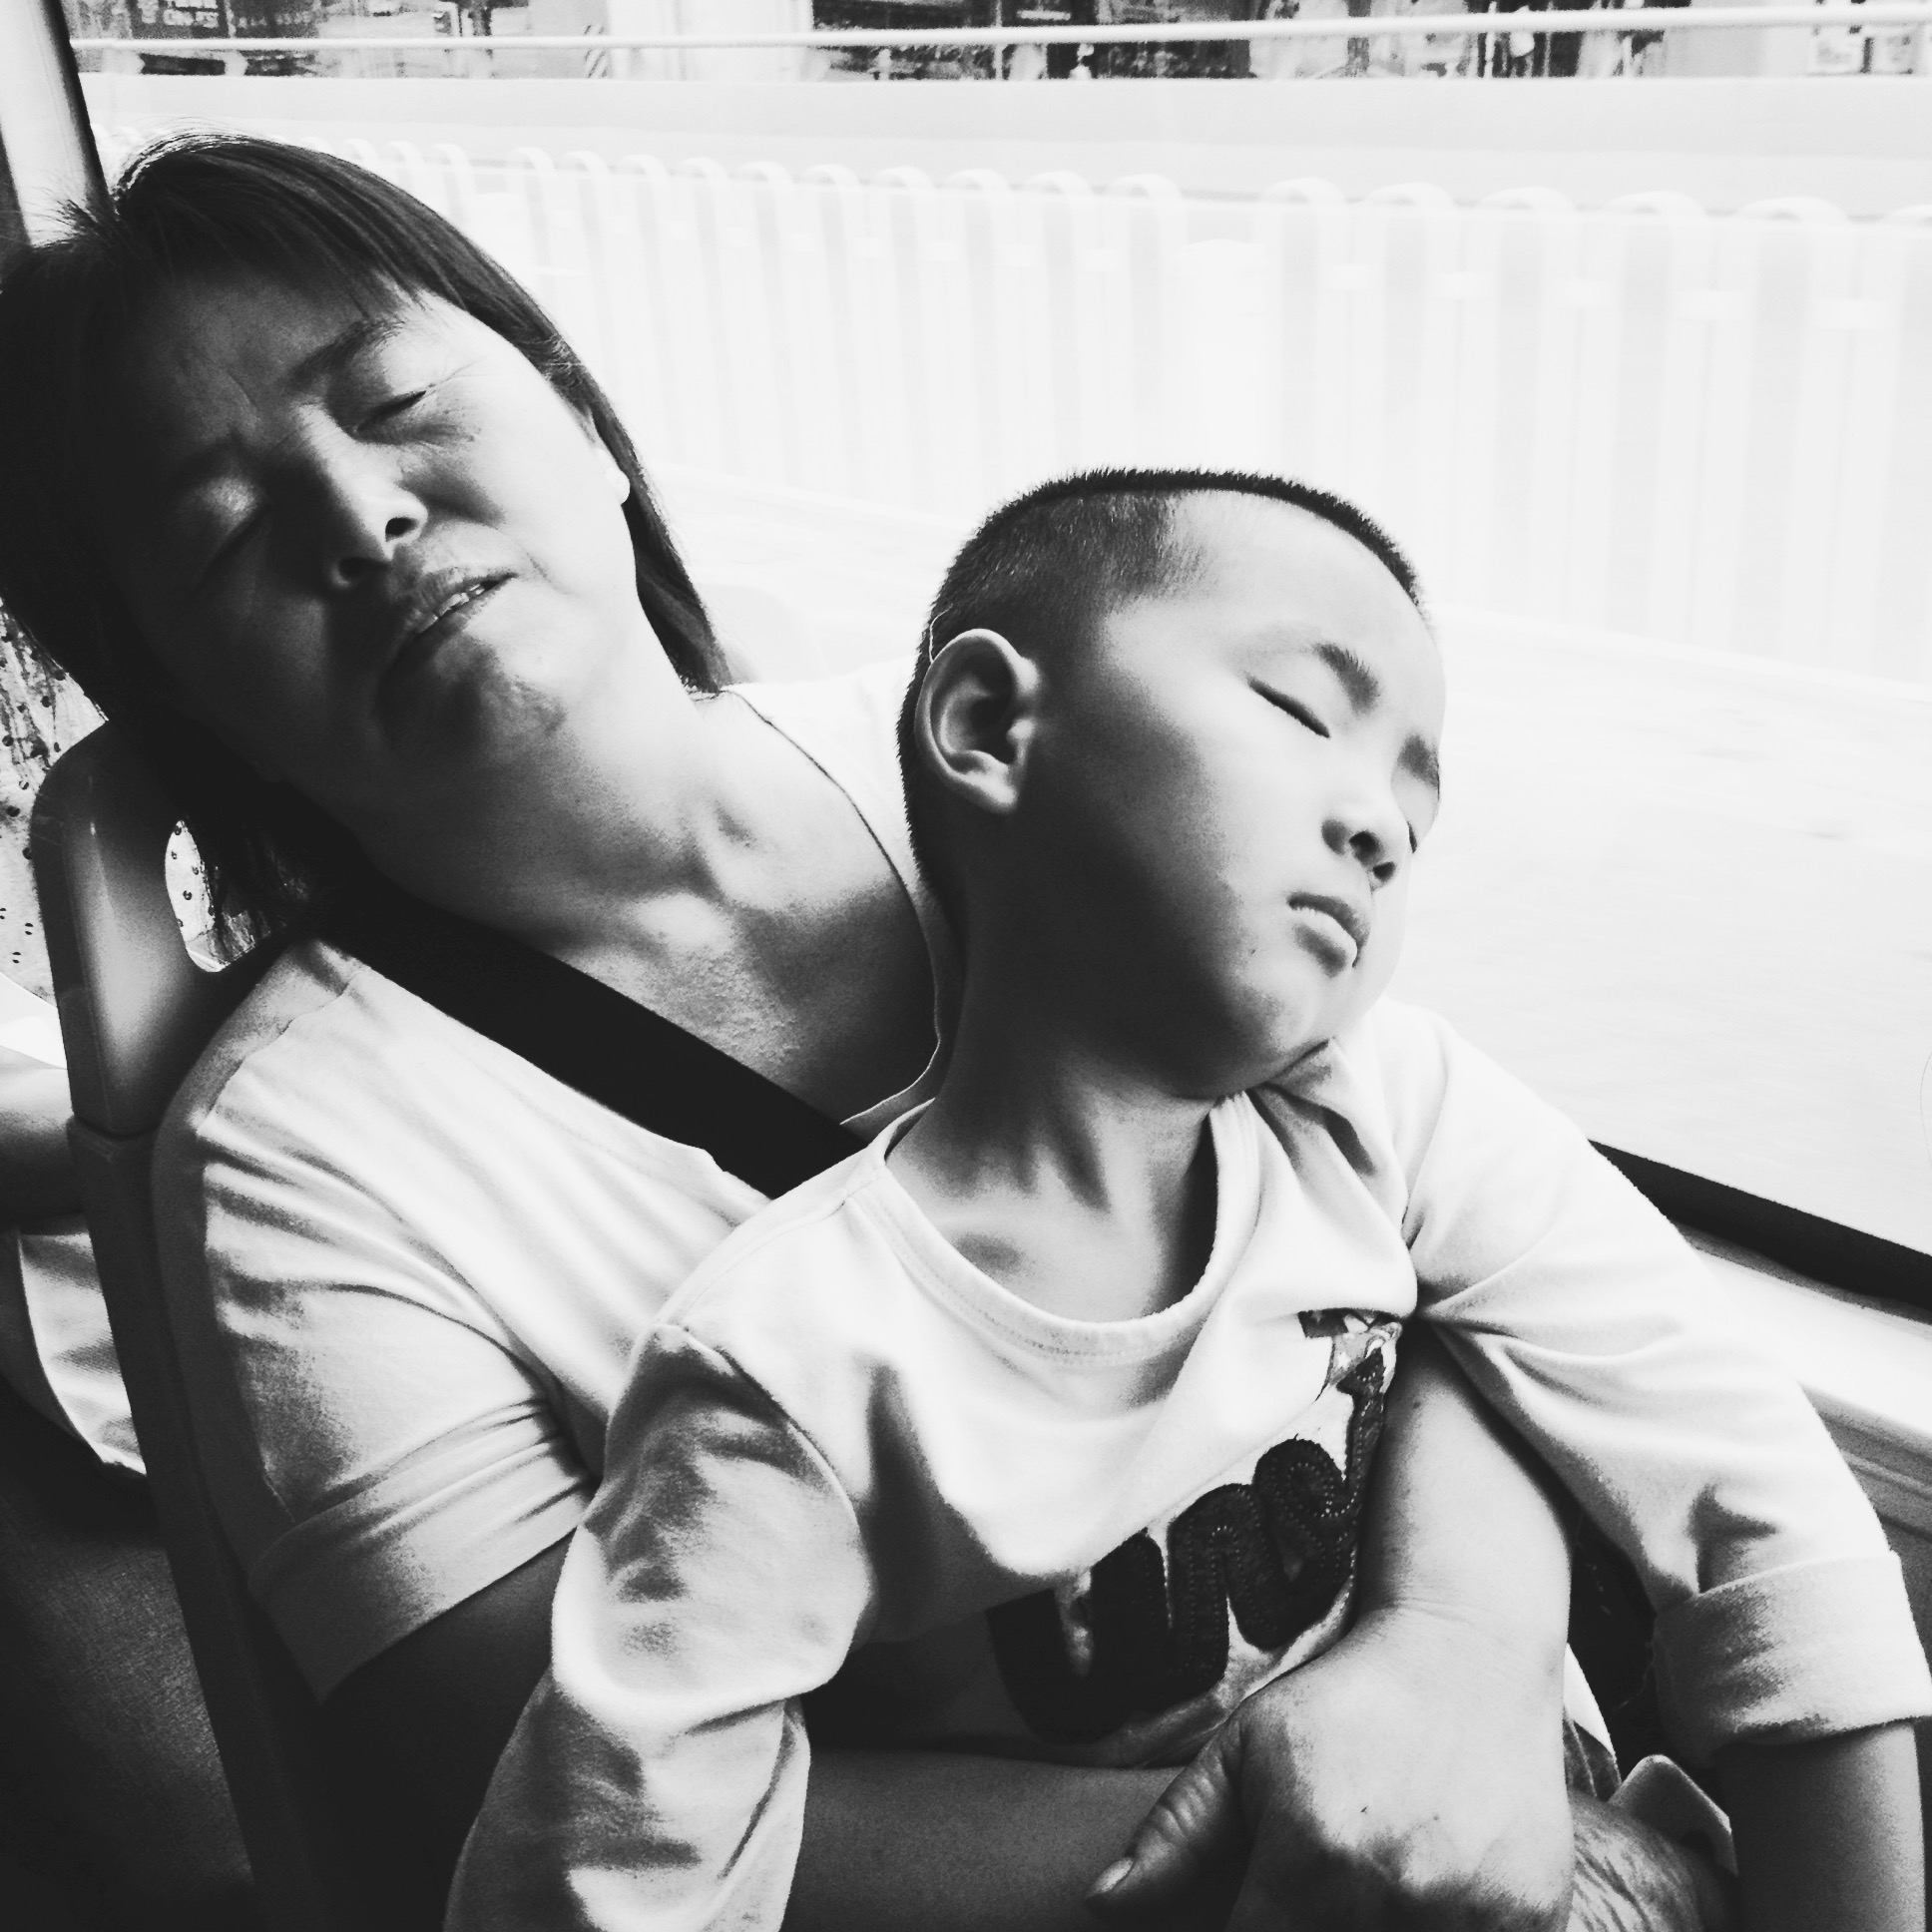
person, black and white, white, photography, model, black, monochrome, photograph, hipstamatic, image, standardflash, blackeysextrafinefilm, florencelens, interaction, photo shoot, monochrome photography